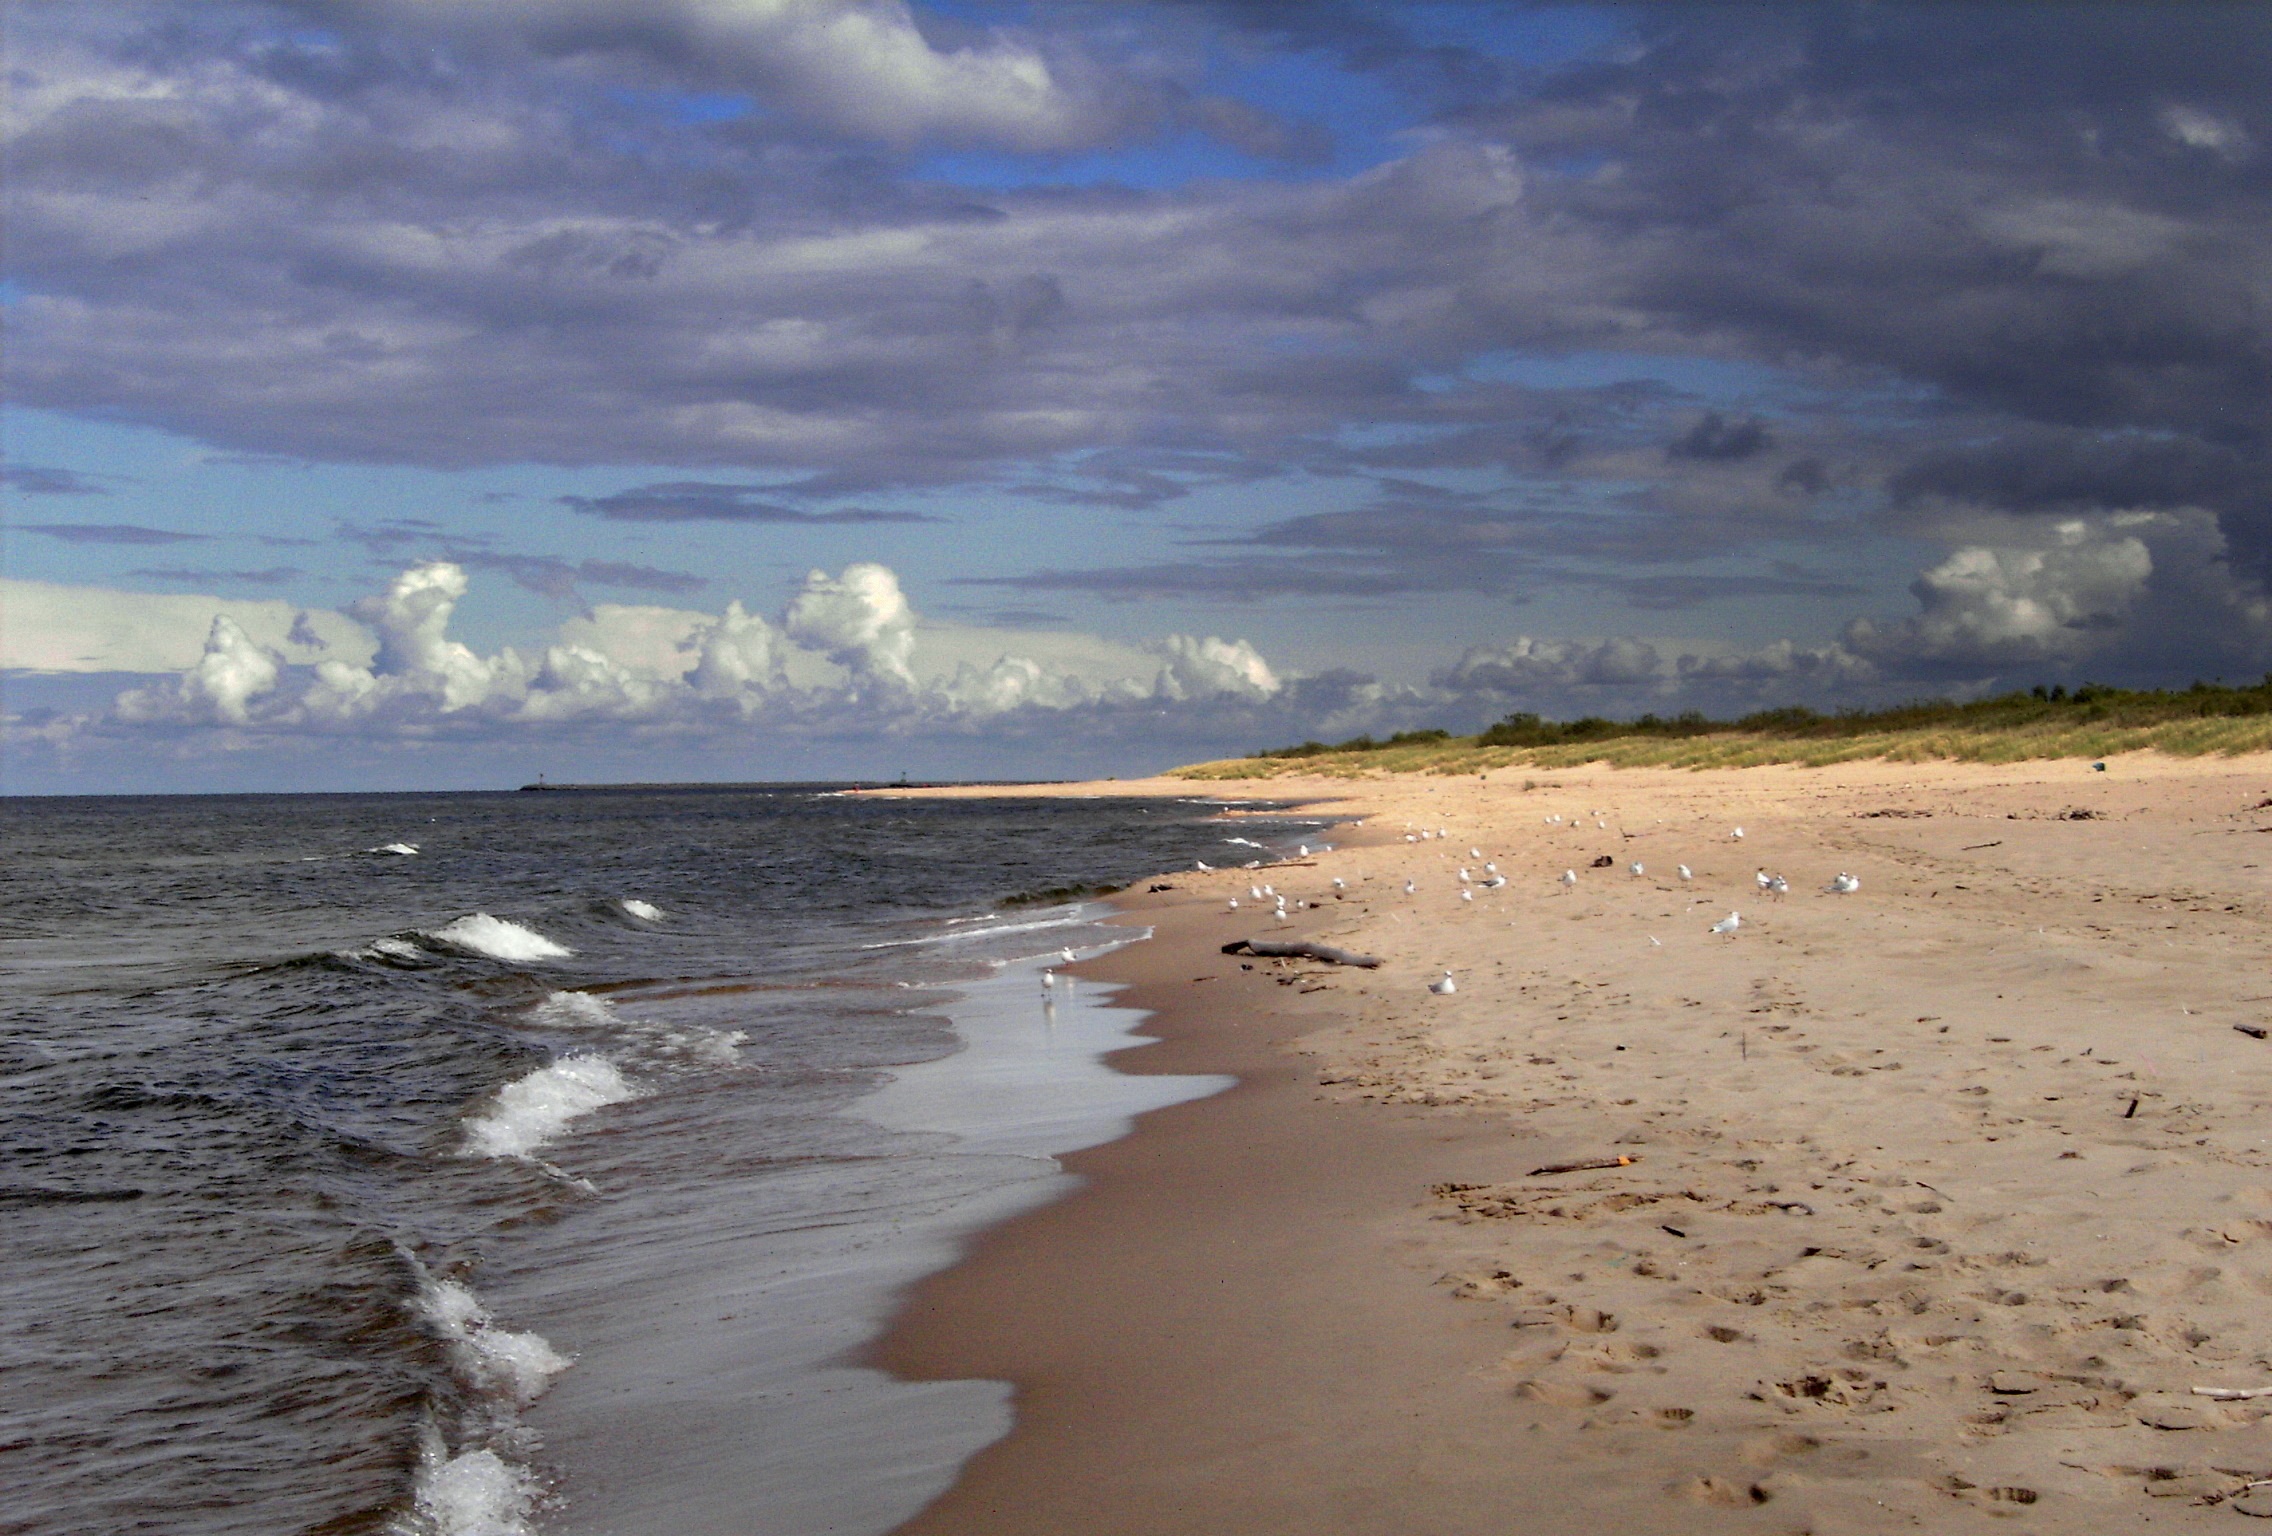
beach, landscape, sea, coast, water, nature, sand, ocean, horizon, cloud, shore, wave, summer, bay, blue, material, body of water, marine, habitat, cape, the waves, mudflat, natural environment, wind wave